Abder Ramdane

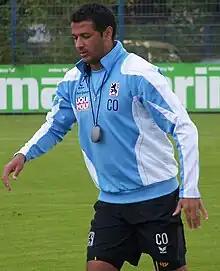
Ramdane in 2009

Abder Ramdane (born 23 February 1974) is a football manager, currently in charge of Olympic Charleroi, and former player who played as a forward.